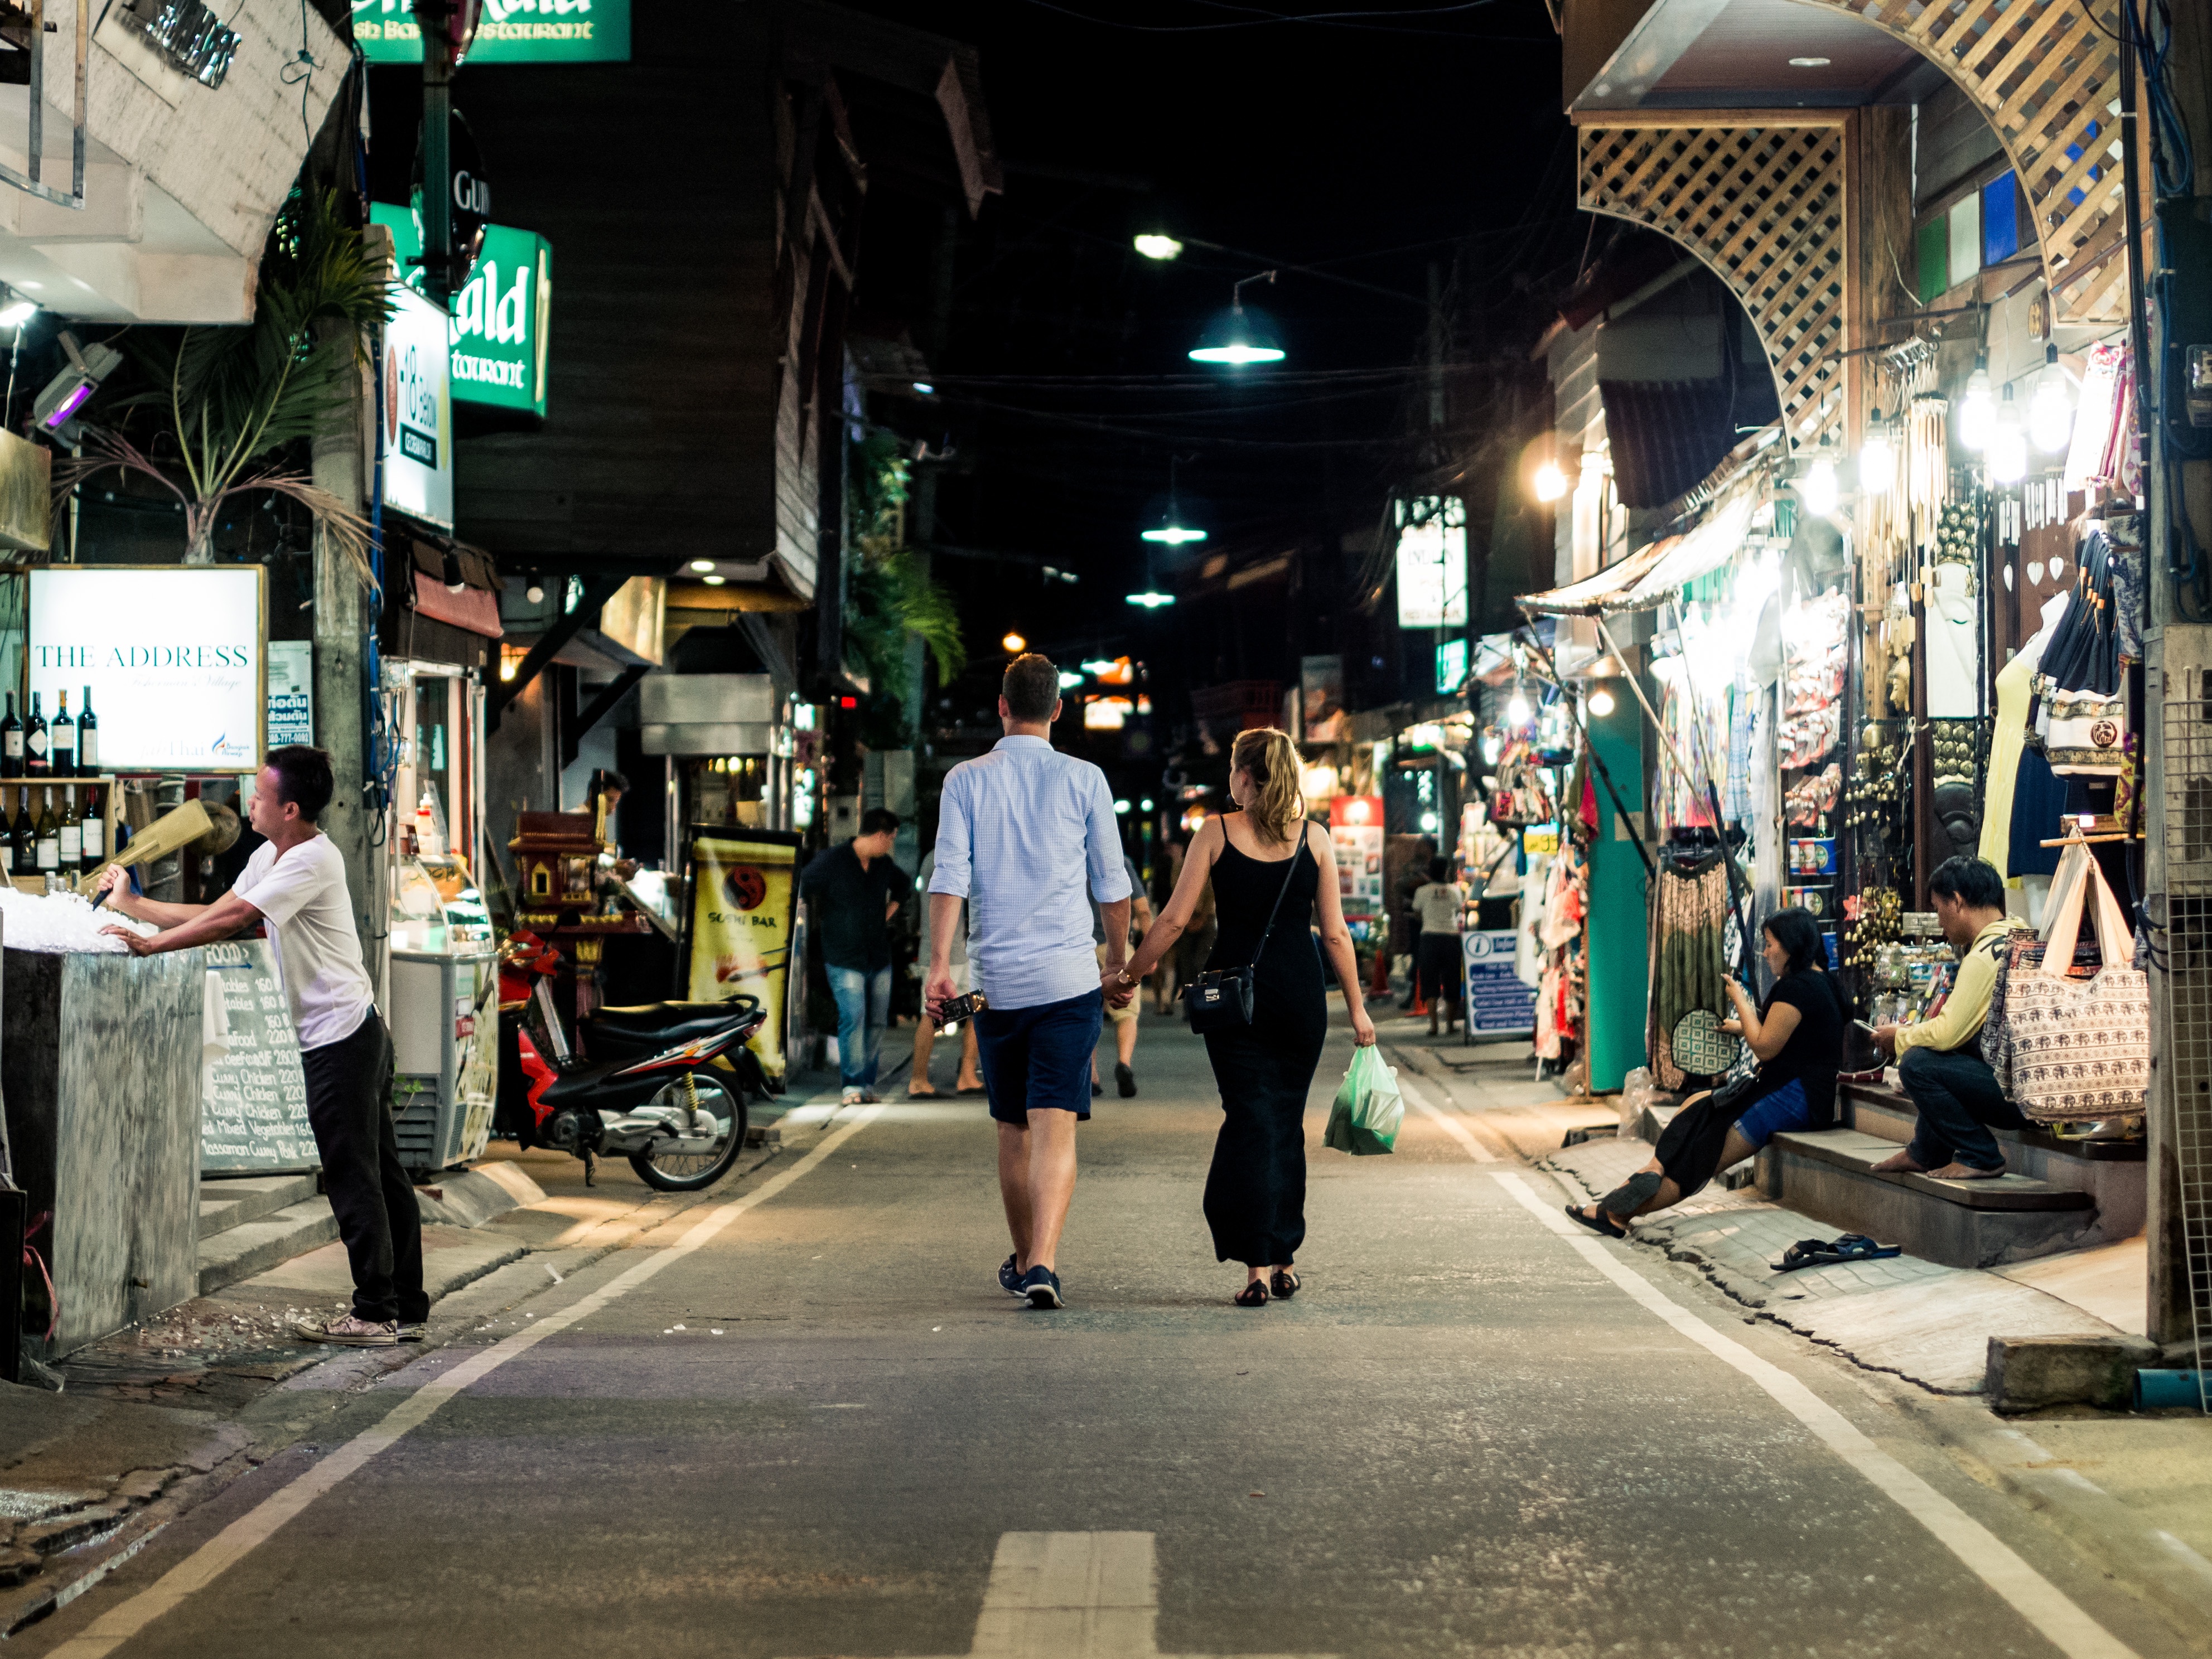
pedestrian, road, street, city, crowd, downtown, bazaar, market, shopping, public space, infrastructure, retail, urban area, human settlement